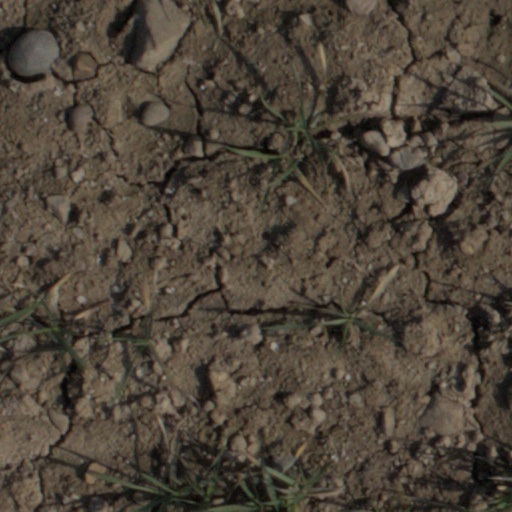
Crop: wheat